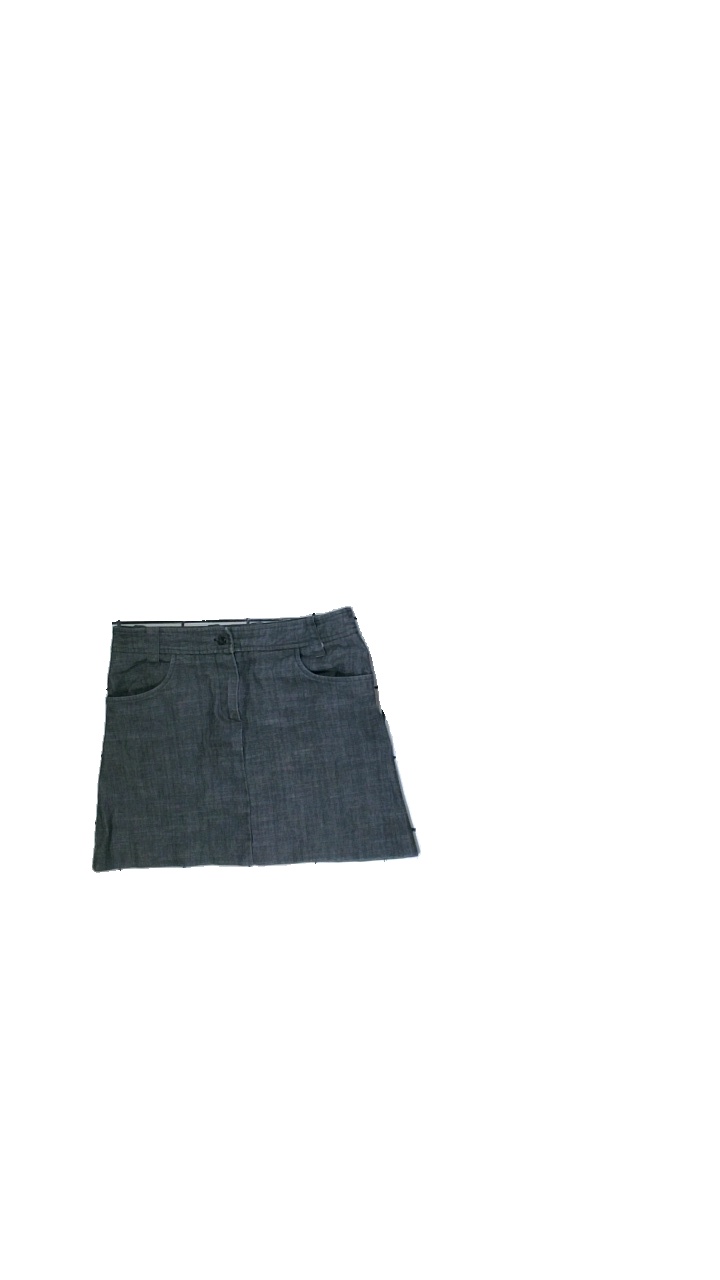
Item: Skirt (Ladies)
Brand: Missing
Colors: Grey
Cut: Cropped
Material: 100%cotton
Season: Summer
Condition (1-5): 2
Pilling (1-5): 4
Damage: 1
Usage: Export
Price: <50